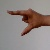
The image shows a hand gesture representing the letter 'Z' in Indian Sign Language.